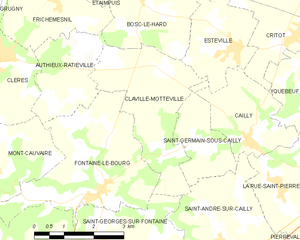
Carte des communes françaises Claville-Motteville